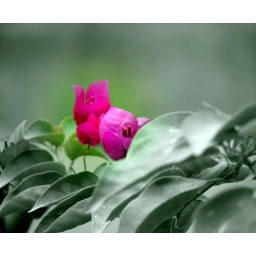
little pink flower in the lalbhag garden